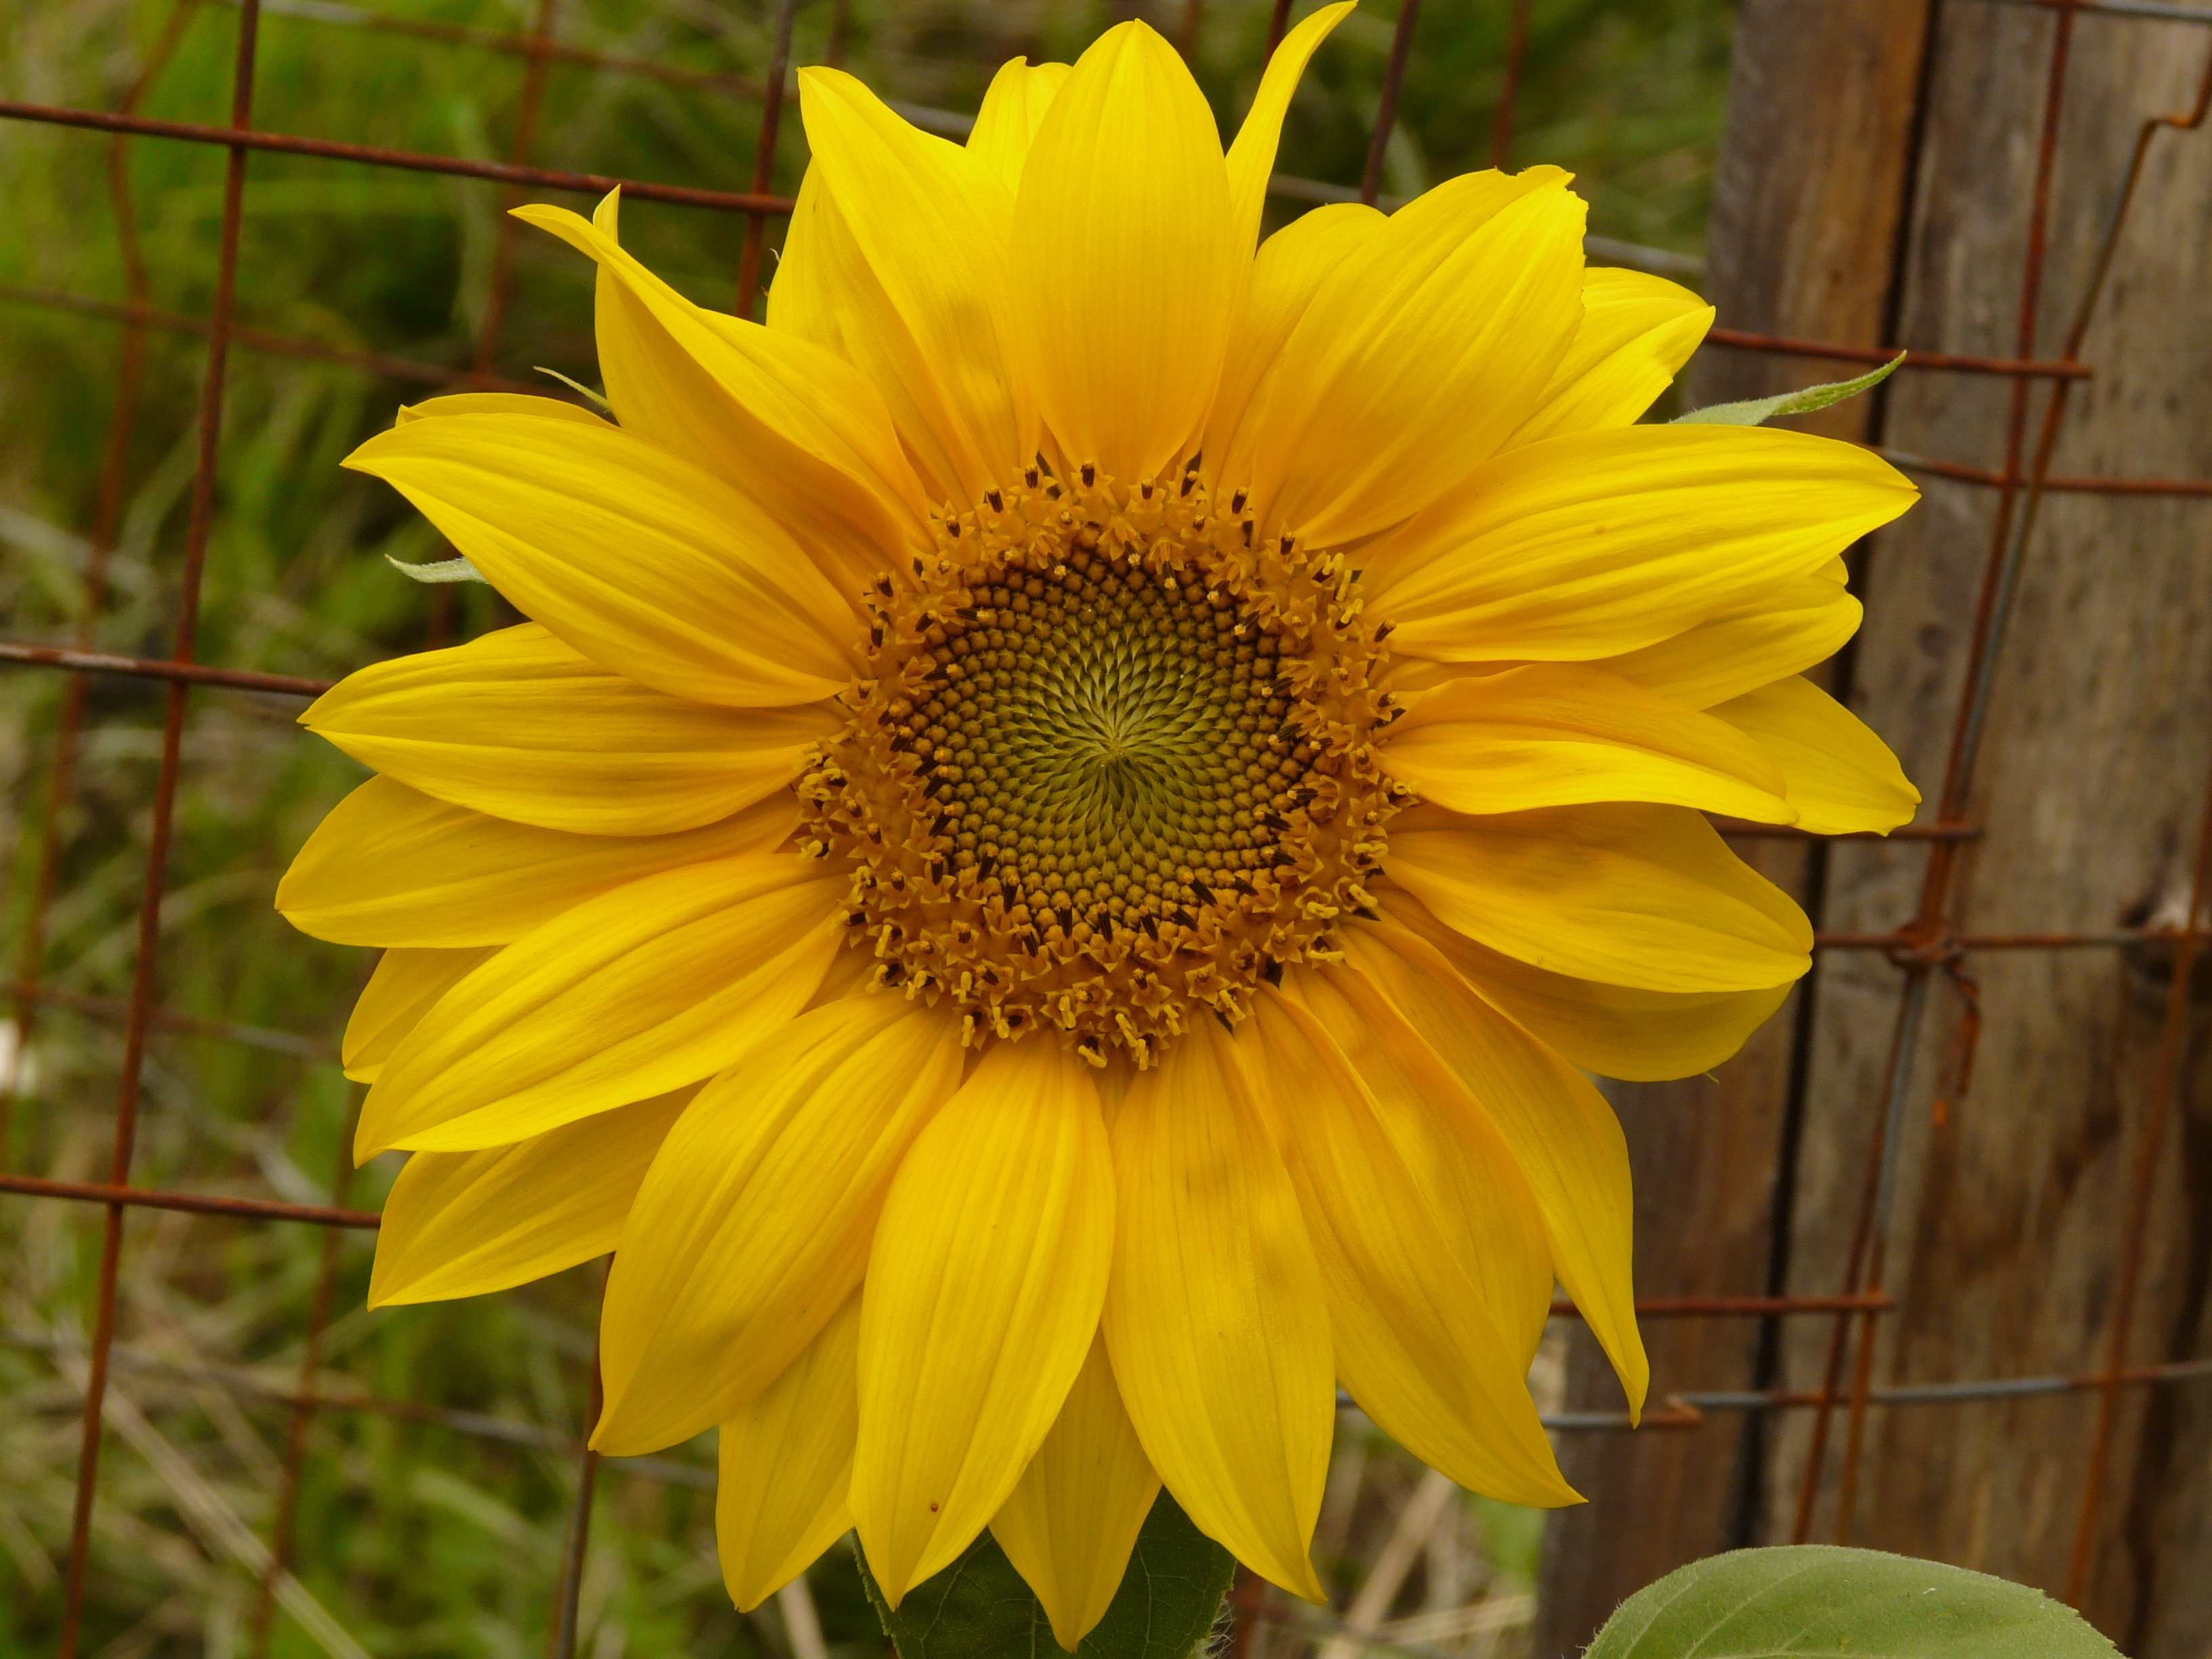
nature, blossom, plant, flower, petal, bloom, botany, yellow, flora, sunflower, wildflower, sun flower, macro photography, flowering plant, daisy family, sunflower seed, annual plant, plant stem, land plant